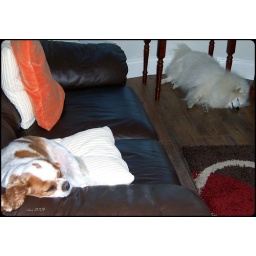
After a long walk in the park.... Oscar on the sofa and Zak under the table (!)